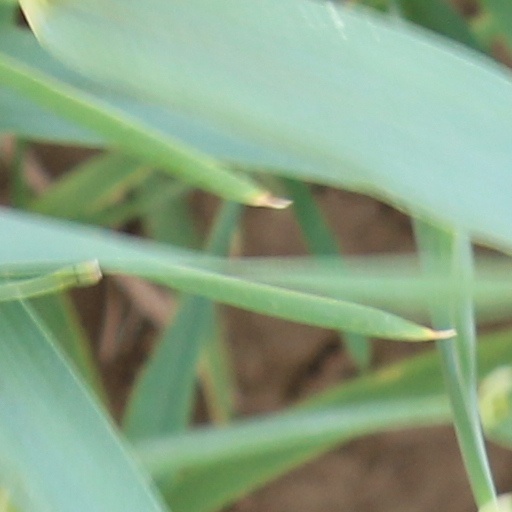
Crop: wheat